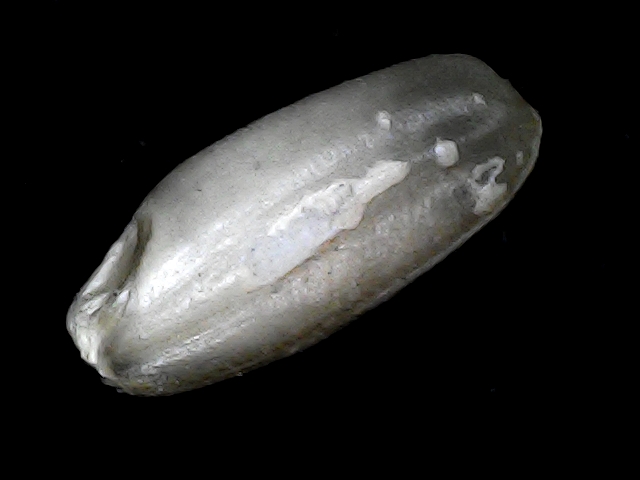
Rice variety: BD52